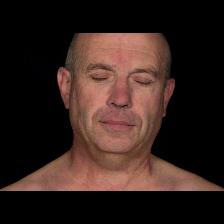
Label: Human